Imaqtpie

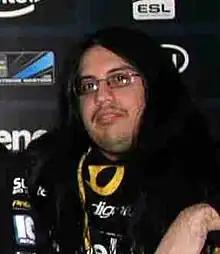
Santana in 2012

Michael Santana, better known as Imaqtpie ( "I'm a "), is an American "League of Legends" player. Formerly a professional player for Team Dignitas, he retired from professional play in 2014 to pursue a full-time streaming career on Twitch. He is one of "League of Legends"' largest online personalities with over 2.6 million followers on Twitch. In 2017 in an interview with "Rolling Stone" it was revealed he earns $2 million annually from streaming.